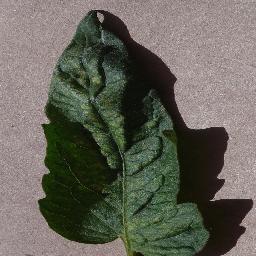
Label: Tomato___Spider_mites Two-spotted_spider_mite